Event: Ecuador Earthquake
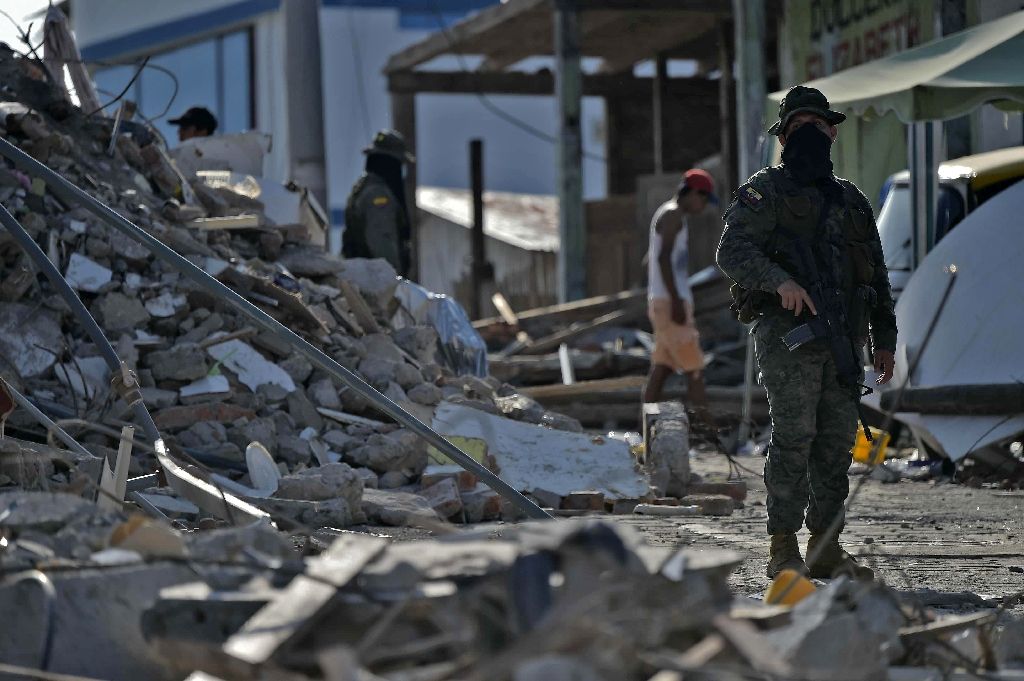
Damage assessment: damage